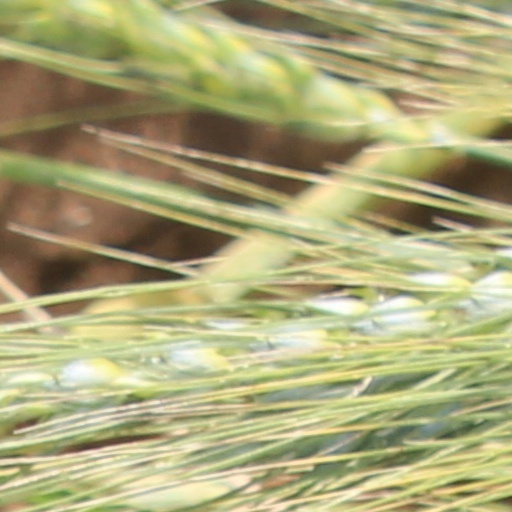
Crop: wheat